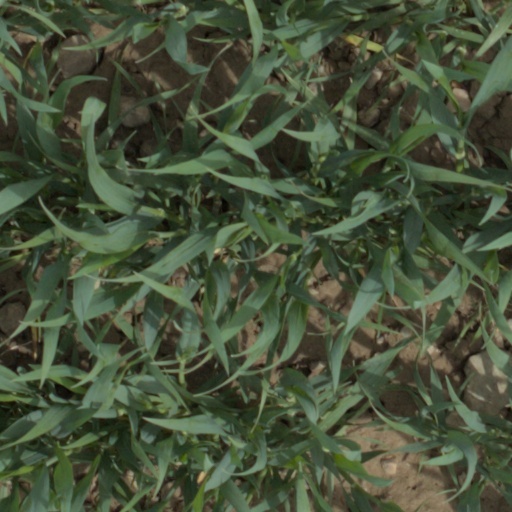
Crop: wheat